Dumitru Bădulescu

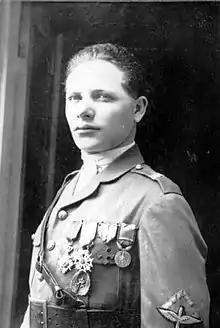
Dumitru Bădulescu, post-war photo

Dumitru-Cicerone Bădulescu (23 March 1893 – 26 March 1978) was Romania's only World War I ace. Born in Pitești into a family of career soldiers, after graduating from high school he attended the Military School for Infantry Officers and was awarded the rank of "Sublocotenent". Like many of the young Romanian officers, Bădulescu felt drawn towards the then-fledgling Aviation Corps and applied for transfer. He got his wish in September 1916, when he was assigned to as an observer.